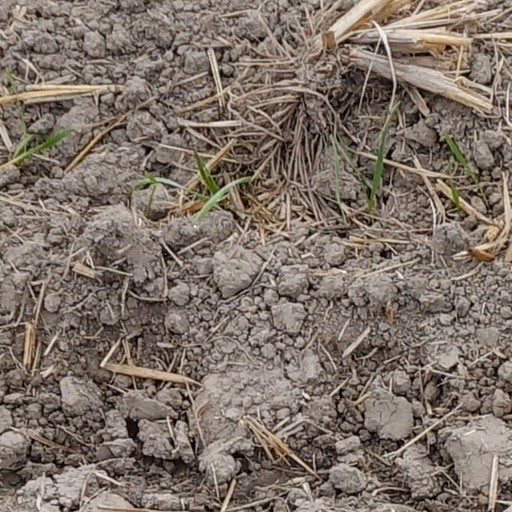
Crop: wheat